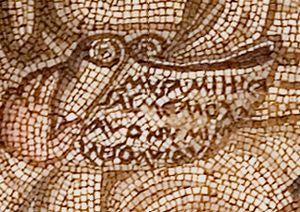
Le jardin archéologique de l'hôpital est un jardin public situé à proximité de l'hôpital Robert-Bisson, à Lisieux, dans le département du Calvados. Les vestiges gallo-romains exposés ont été dégagés lors des fouilles archéologiques effectuées de 1978 à 1985 et comprennent un édifice thermal et un édifice privé ; les archéologues ont pu retracer l'histoire de ce quartier du Iᵉʳ siècle au IIIᵉ siècle.